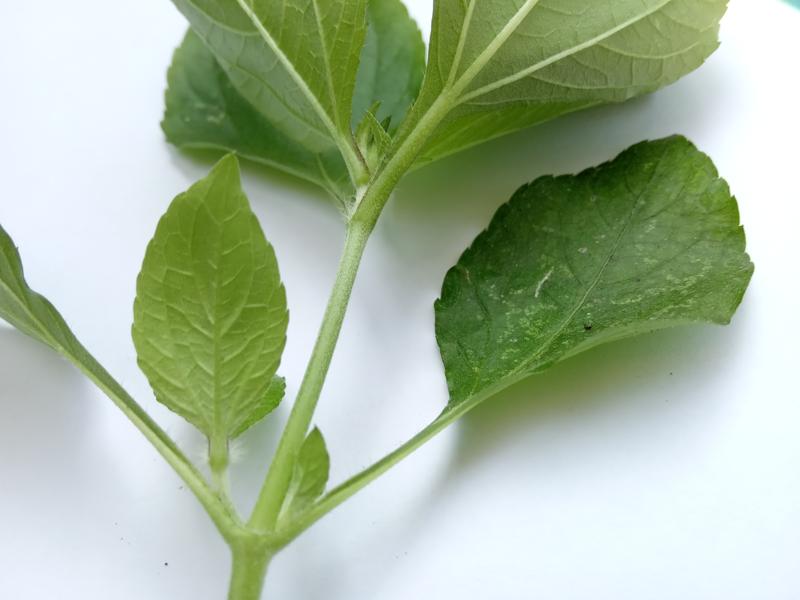
Weed species: Synedrella nodiflora